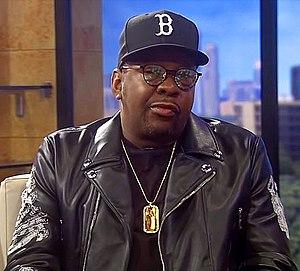
Robert Barisford Brown dit Bobby Brown, né le 5 février 1969 à Boston, est un chanteur, compositeur, producteur et acteur américain. Il est notamment célèbre pour avoir composé et chanté le thème phare du film SOS Fantômes 2, On Our Own, qui fut un succès planétaire. Il fut le mari de Whitney Houston de 1992 à 2006.